Entheogenic use of cannabis

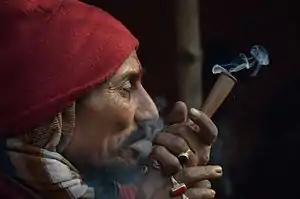
A man smoking cannabis through a pipe in Kolkata, India

Cannabis has served as an entheogen—a chemical substance used in religious or spiritual contexts—in the Indian subcontinent since the Vedic period dating back to approximately 1500 BCE, but perhaps as far back as 2500 BCE in Ancient China. It was introduced to the New World by the Spaniards in 1530-1545.